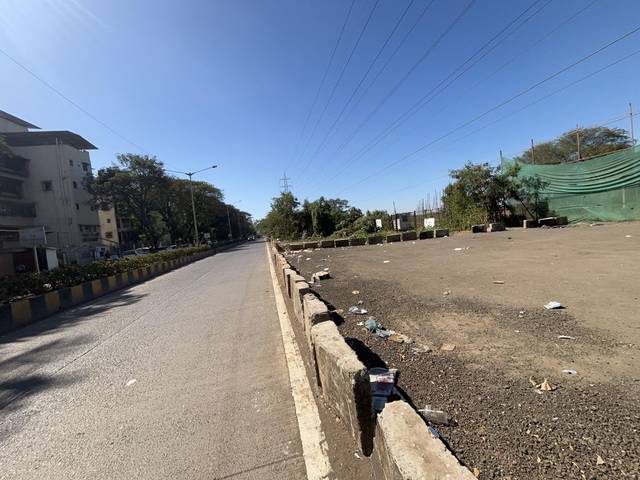
Region: India
Coordinates: 19.153, 72.828